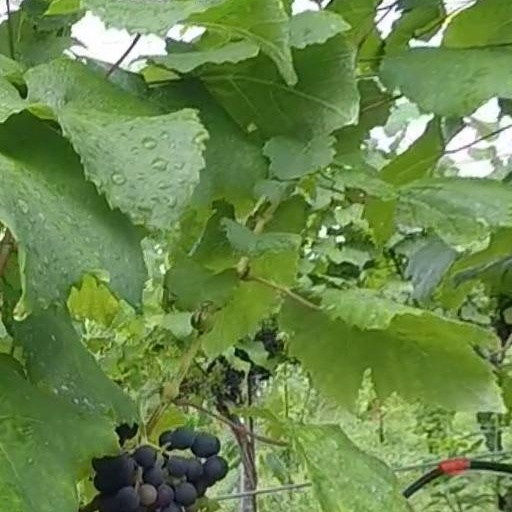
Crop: grape